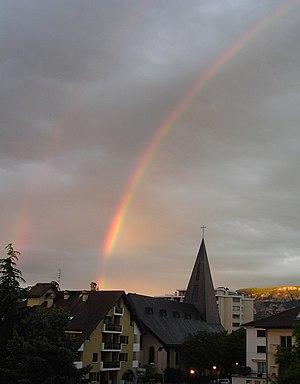
Un double arc-en-ciel au-dessus de l'église de Saint-Julien en Genevois (France).
Saint-Julien-en-Genevois est une commune française située dans le département de la Haute-Savoie, en région Auvergne-Rhône-Alpes. Elle fait partie de l'agglomération transfrontalière du Grand Genève.